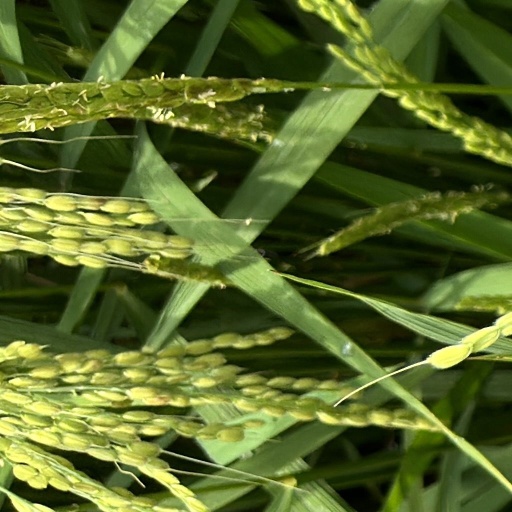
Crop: rice